Pennsylvania Route 896

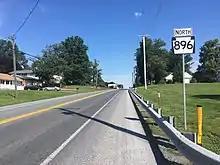
PA 896 northbound in East Lampeter Township

The road continues through more farmland as it crosses into Paradise Township. Upon crossing into Paradise Township, PA 896 turns to the west-northwest and passes a mix of woods and homes before heading back into agricultural areas and turning west. The route curves to the northwest as it enters Strasburg Township and turns north onto Historic Drive, passing west of a shopping center that is home to the Choo Choo Barn, a model railroad display, and reaching an intersection with PA 741 a short distance to the west of the Strasburg Rail Road and the Railroad Museum of Pennsylvania. At this point, PA 896 crosses PA 741 and continues northwest through farmland with some businesses, straddling the border between the borough of Strasburg to the southwest and Strasburg Township to the northeast. North of Strasburg, PA 896 turns north onto Hartman Bridge Road and passes homes and businesses as it crosses back into Strasburg Township, at which point it runs through a mix of farms, homes, and businesses, passing east of Sight & Sound Theatres. After crossing the Pequea Creek, PA 896 enters East Lampeter Township and continues north to an intersection with US 30 (Lincoln Highway) in a commercial area near two shopping centers. After this intersection, the route becomes Eastbrook Road and passes a mix of farm fields and residential subdivisions with some businesses before crossing Mill Creek and ending at PA 340 in the community of Smoketown.